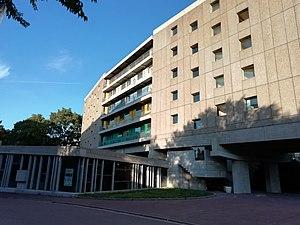
La Cité internationale universitaire de Paris est une fondation de droit privé, reconnue d'utilité publique par décret du 6 juin 1925, regroupant un ensemble de résidences universitaires. Elle est située dans le 14ᵉ arrondissement de Paris entre la porte de Gentilly et la porte d'Orléans.